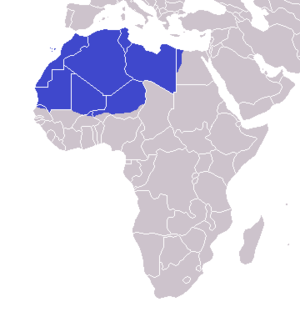
Tamazgha, appelée aussi la Berbérie est un néologisme utilisé par des militants berbéristes pour désigner le « monde berbère », c'est-à-dire l'espace géographique comportant l'ensemble des régions historiques du peuple berbère. Tamazgha correspond en grande majorité au Maghreb.